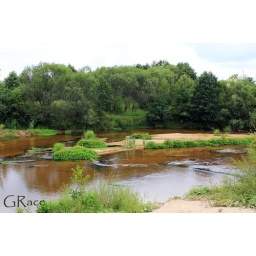
Beautiful forest river in Nizhny Novgorod region. Length: 122 km (76 mi)